Church Stretton

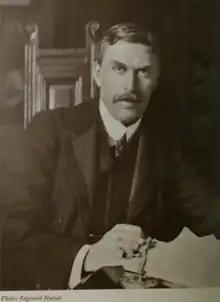
Charles Silvester Horne, 1920

At the junction of Sandford Avenue and Essex Road, in the centre of the town, is a police station (West Mercia Police) staffed Monday-Friday and a fire station (Shropshire Fire and Rescue Service) with two engines and staffed by retained firefighters. The present fire station was built in the early 1970s – it was previously on Beaumont Road, where Beaumont Court now is – whilst the police station was built in the 1990s – it was on Shrewsbury Road where Longmynd Place now is.